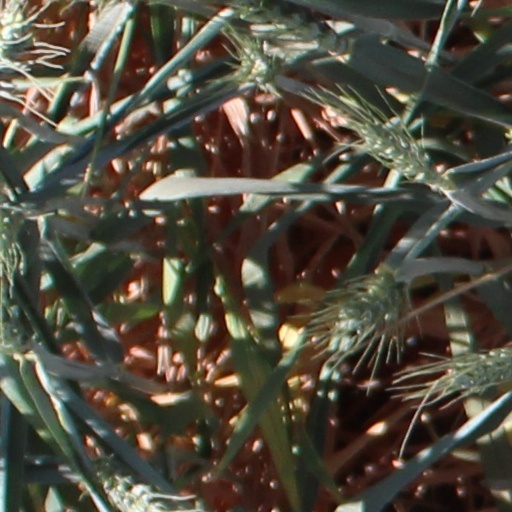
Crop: wheat